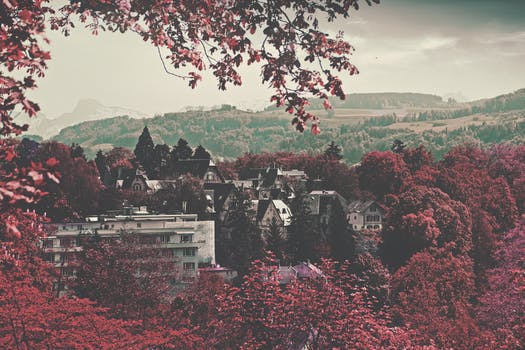
Label: No Watermark